Totley Township

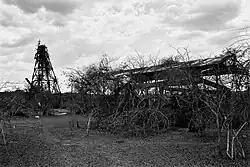
Totley Mine

Totley Township is a heritage-listed mining camp at Charters Towers Mining District, Ravenswood, Charters Towers Region, Queensland, Australia. It was built from to . It is also known as Great Extended Mill, Great Extended Mine, and King's New Mill & Tramway. It was added to the Queensland Heritage Register on 21 October 1992.